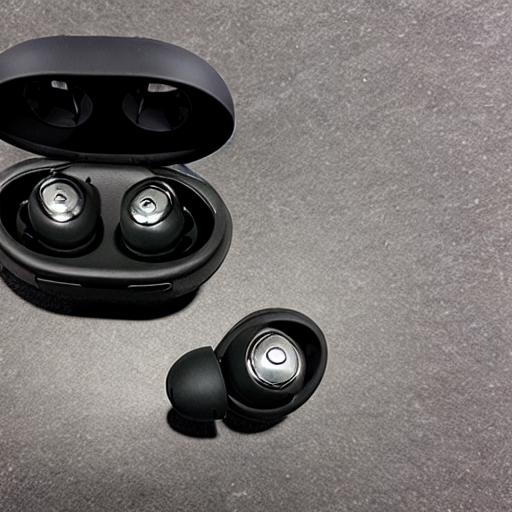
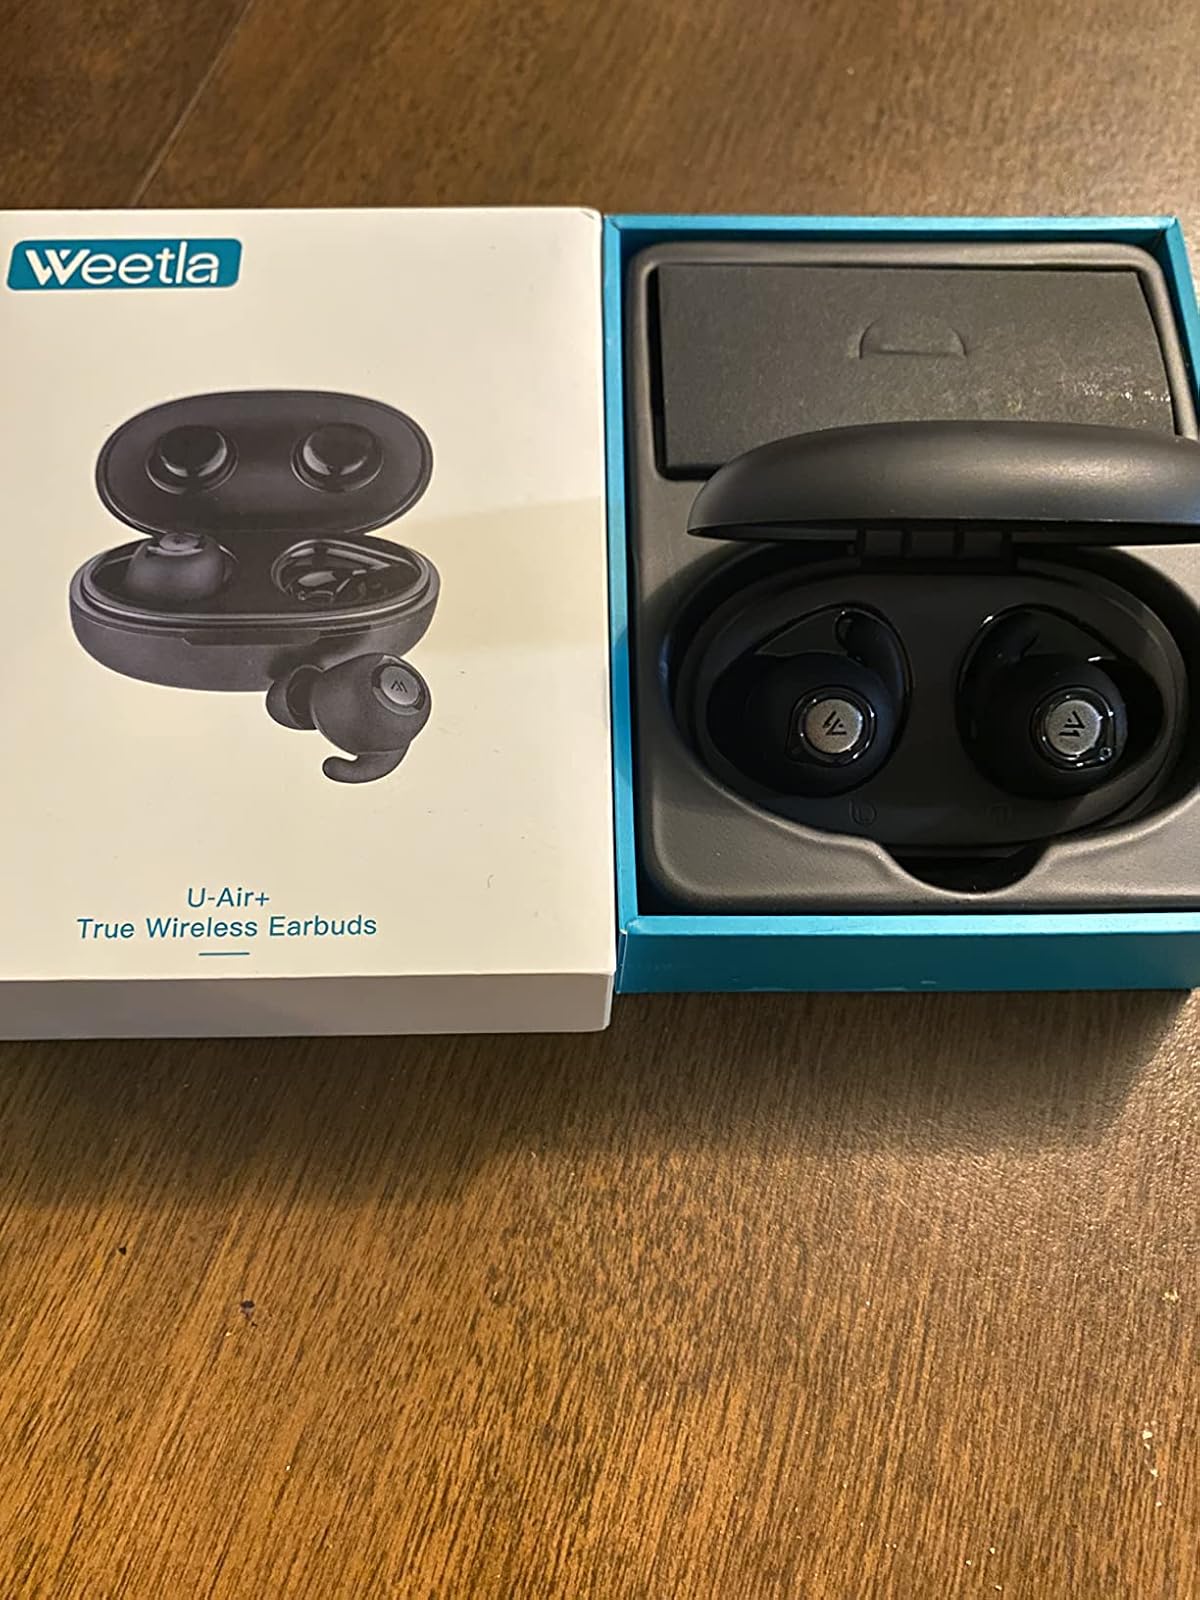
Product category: earbuds
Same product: no